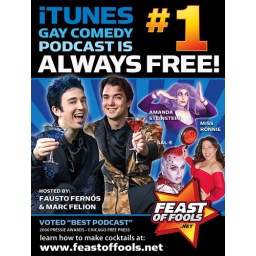
Print it up and post in your dorm room, office or on a lamp post!